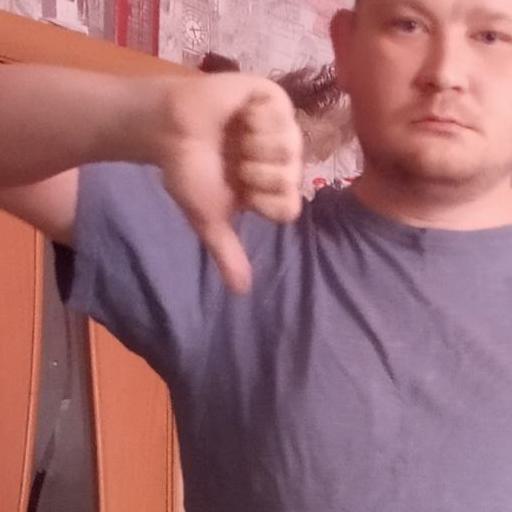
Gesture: dislike